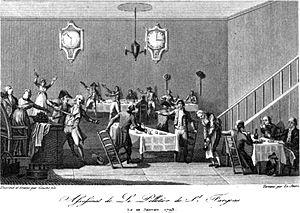
L'Assassinat de Lepeletier de Saint-Fargeau (20 janvier 1793).
Philippe Nicolas Marie de Pâris, né le 12 novembre 1763 à Paris et mort le 29 janvier 1793 à Forges-les-Eaux, est un royaliste français qui assassina le député Louis-Michel Lepeletier de Saint-Fargeau.
Louis-Michel Lepeletier, marquis de Saint-Fargeau, né le 29 mai 1760 à Paris, et mort le 20 janvier 1793, victime d'un assassinat, est un homme politique et juriste français.
Cette page concerne l'année 1793 du calendrier grégorien.
Le Palais-Royal, ensemble monumental au nord du palais du Louvre dans le 1ᵉʳ arrondissement de Paris, est un haut lieu de l’histoire de France et de la vie parisienne.
Un restaurant est un établissement de commerce où l'on sert des plats préparés et des boissons à consommer sur place, en échange d'un paiement.
L'histoire du restaurant en France s'étend sur plusieurs siècles. Elle trouve son origine en 1765, quand un marchand de bouillon nommé Boulanger commence à vendre ses « bouillons restaurants », puis trouve son essor dans la Révolution française.